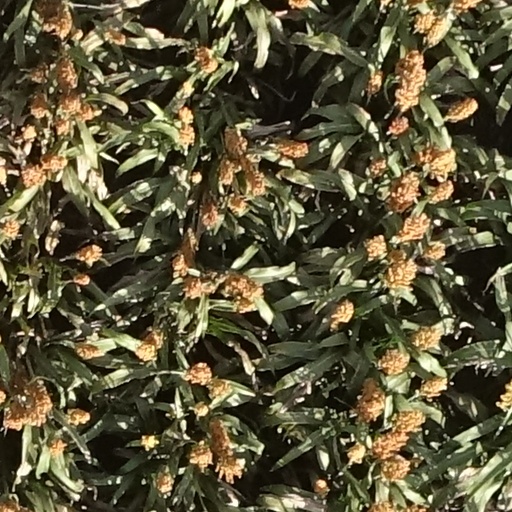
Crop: sorghum